Fafnir (automobile)

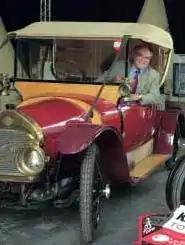

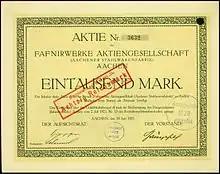
Share of the Fafnirwerke AG, issued 1921

Fafnir was a German engine and vehicle manufacturer based in Aachen (Prussia). They made a range of cars between 1908 and 1926.